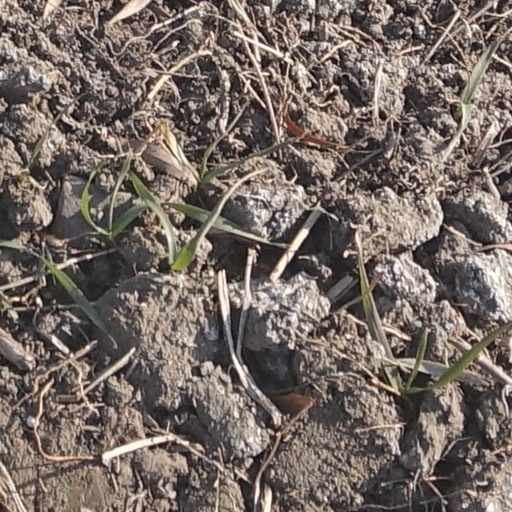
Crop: wheat